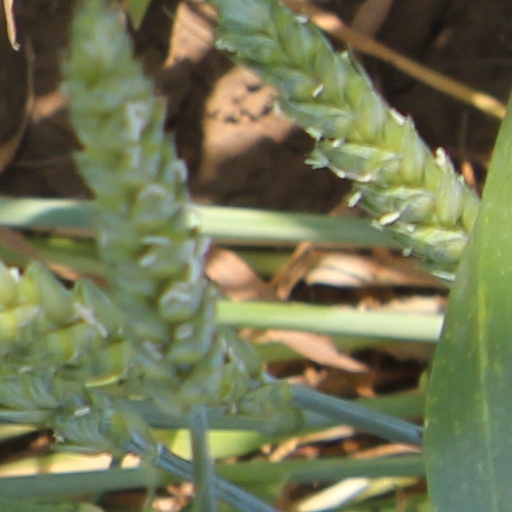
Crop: wheat